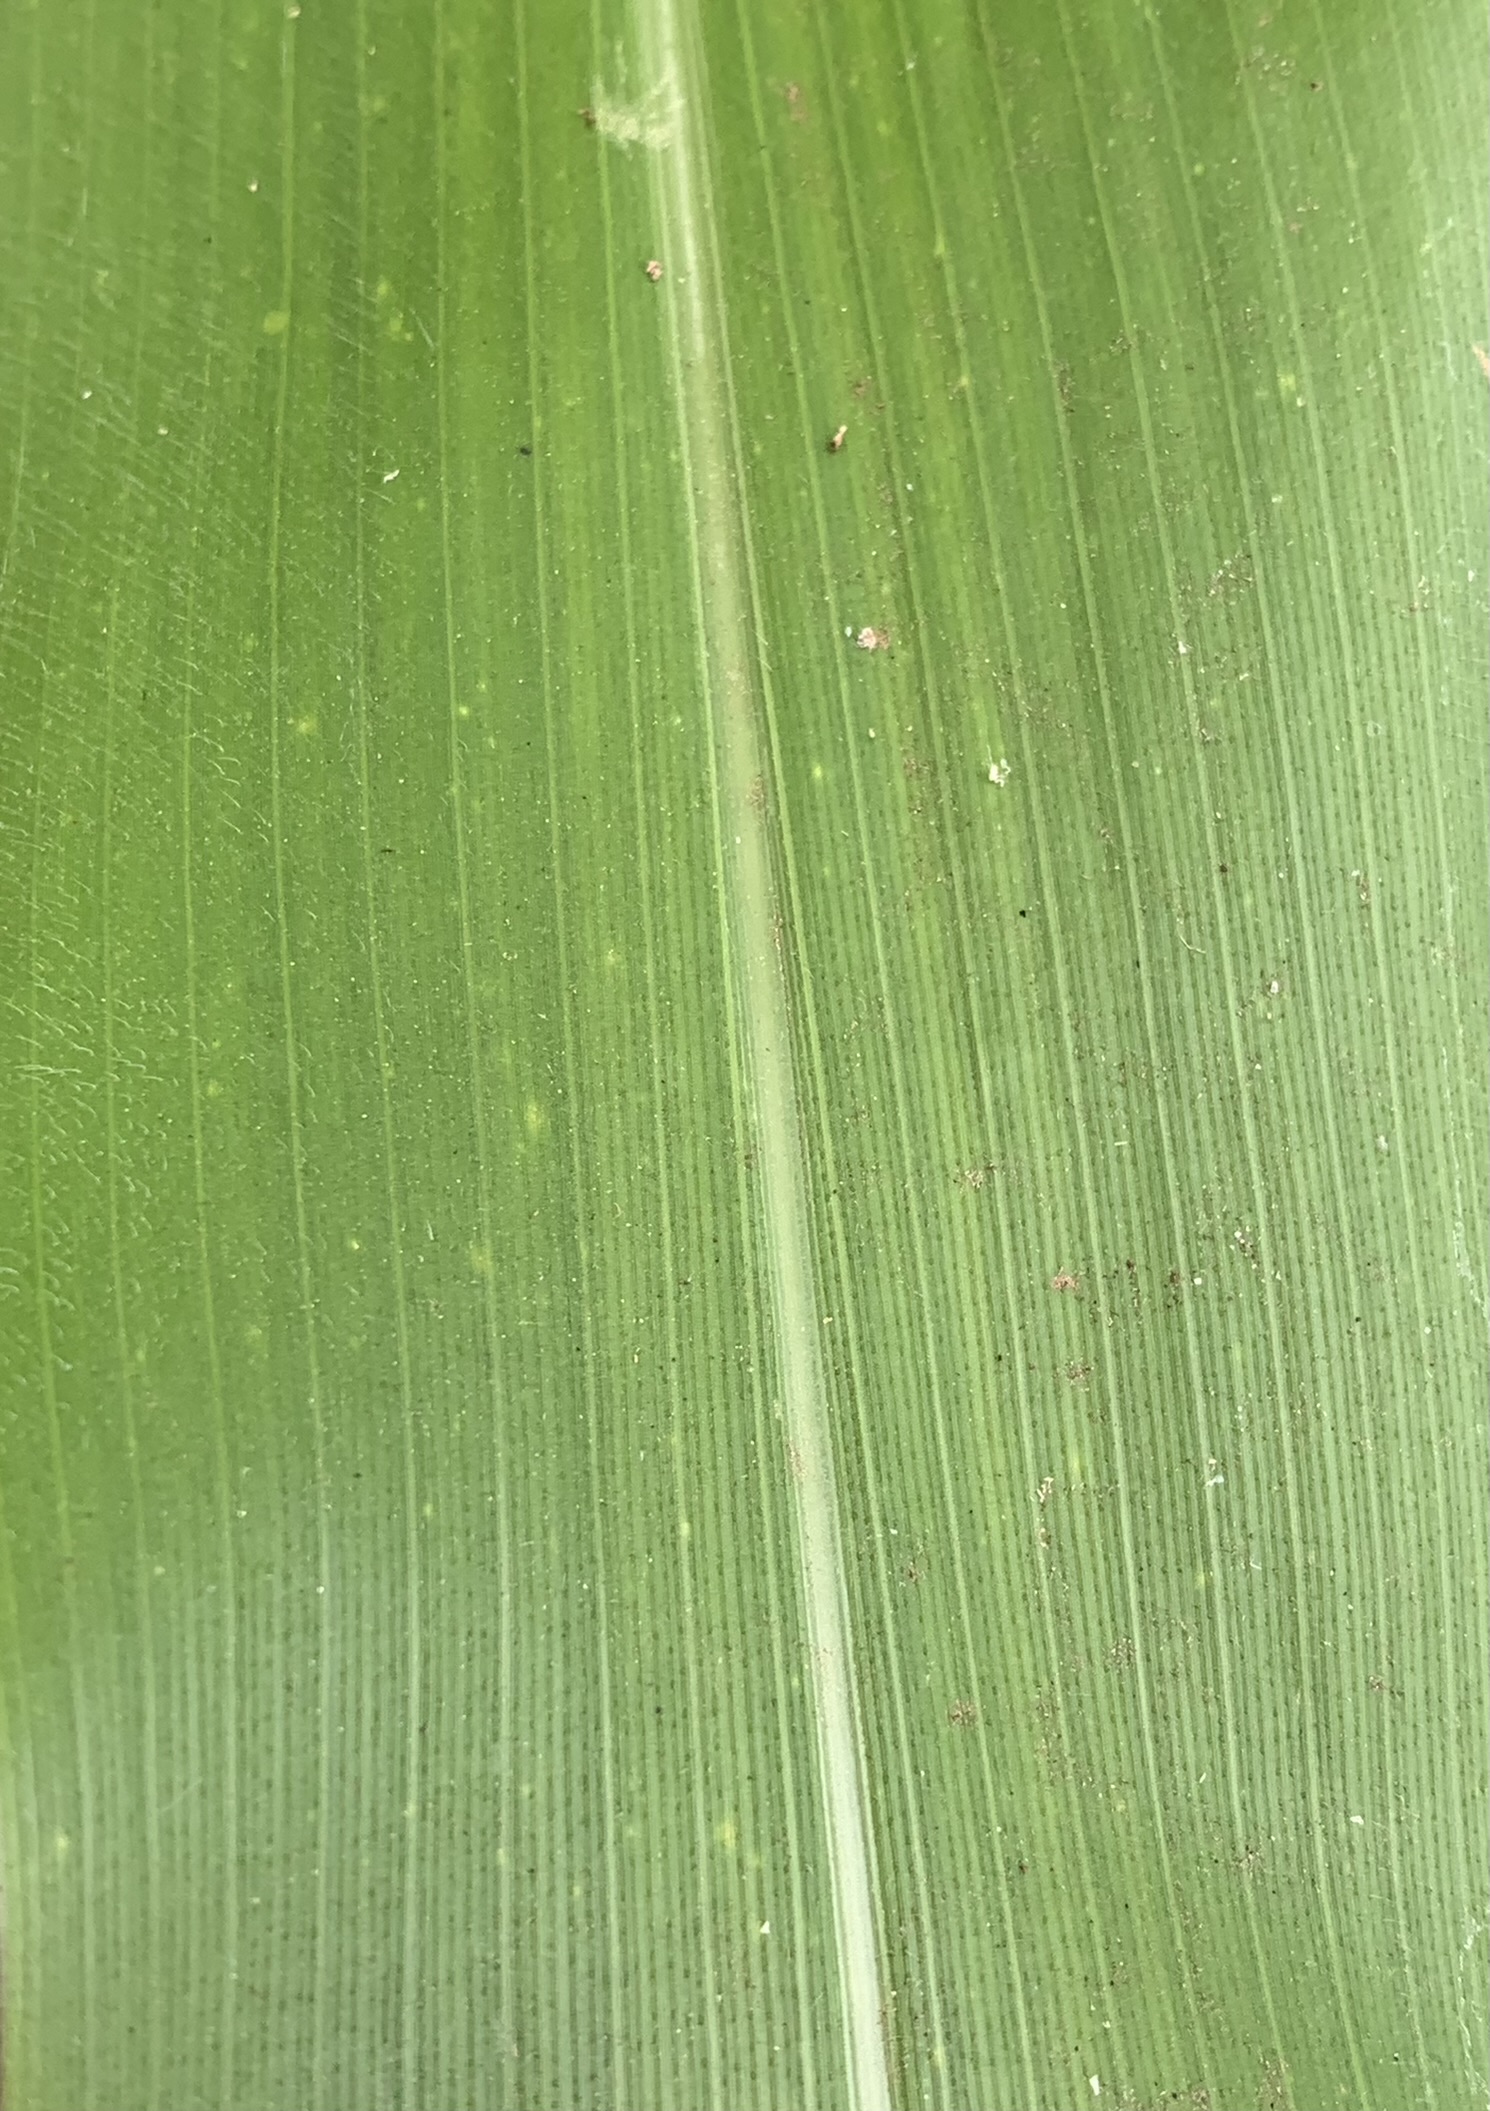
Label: Healthy